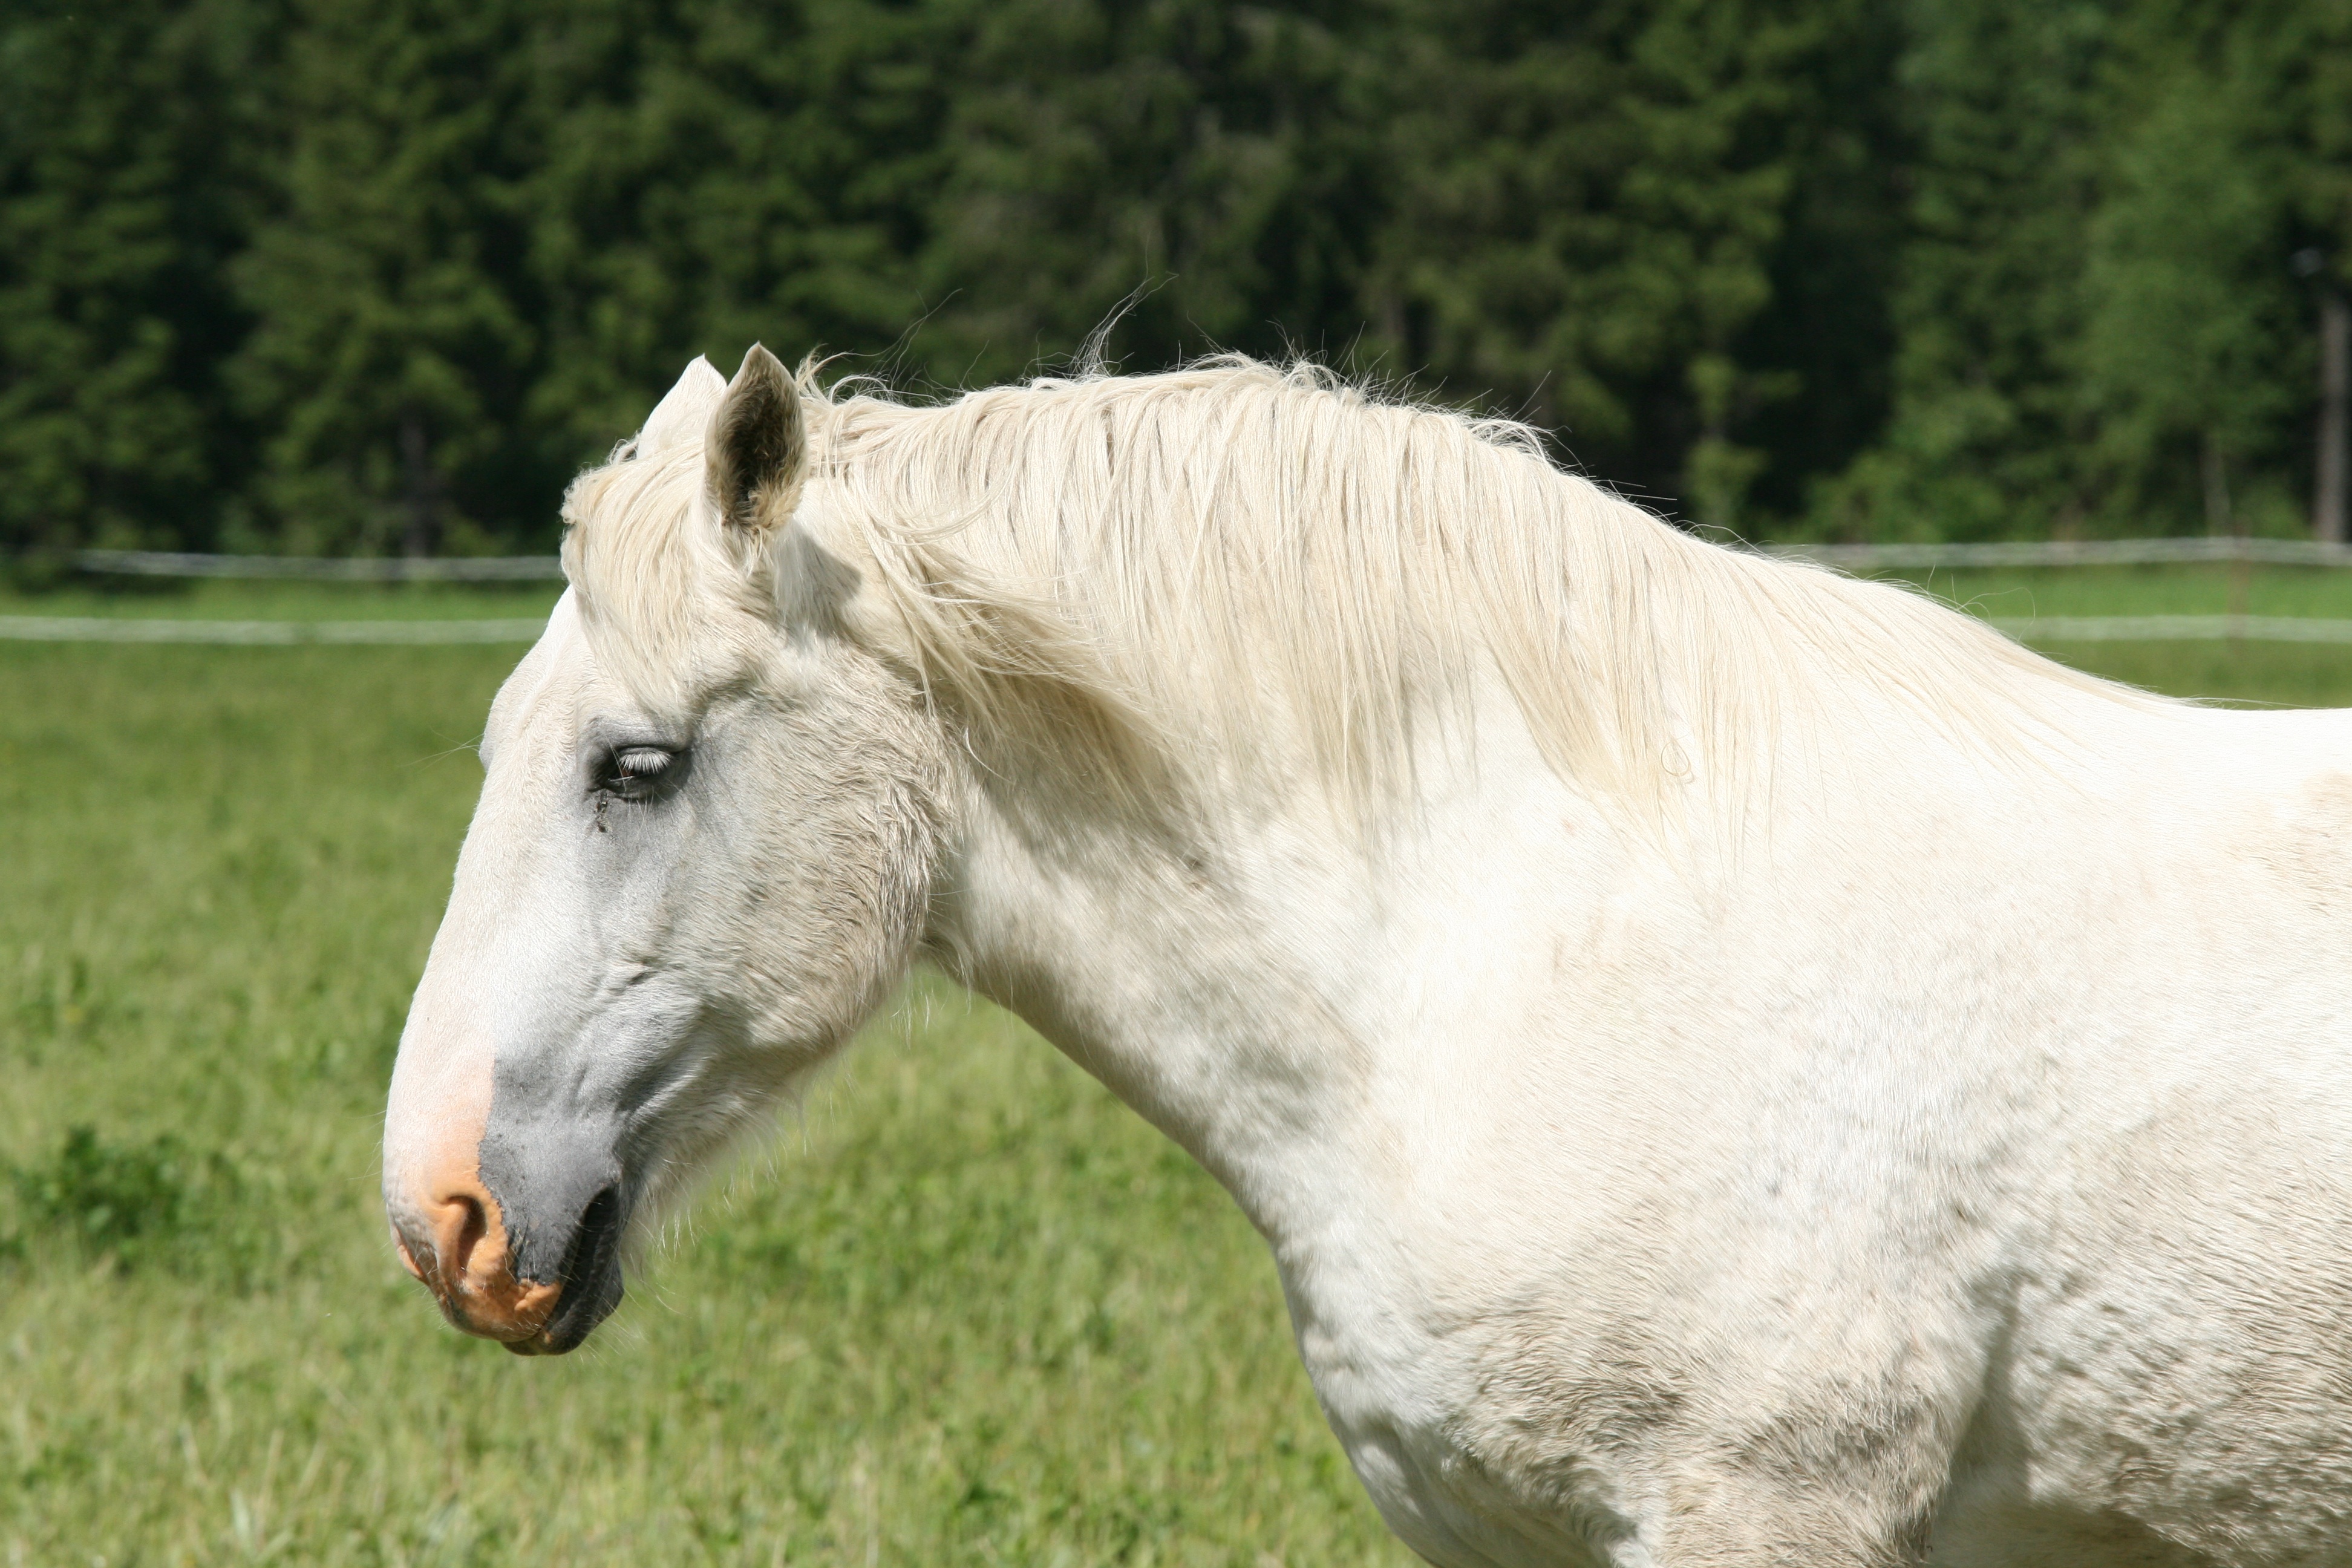
countryside, summer, pasture, grazing, horse, mammal, stallion, mane, fauna, vertebrate, mare, foal, horse head, white horse, horse feed, horse like mammal, mustang horse